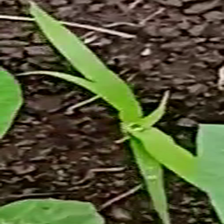
Weed species: Digitaria_SP_(Digitaria Sanguinalis )